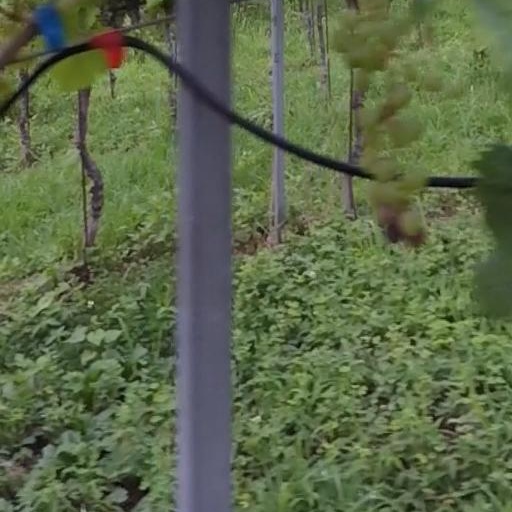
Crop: grape